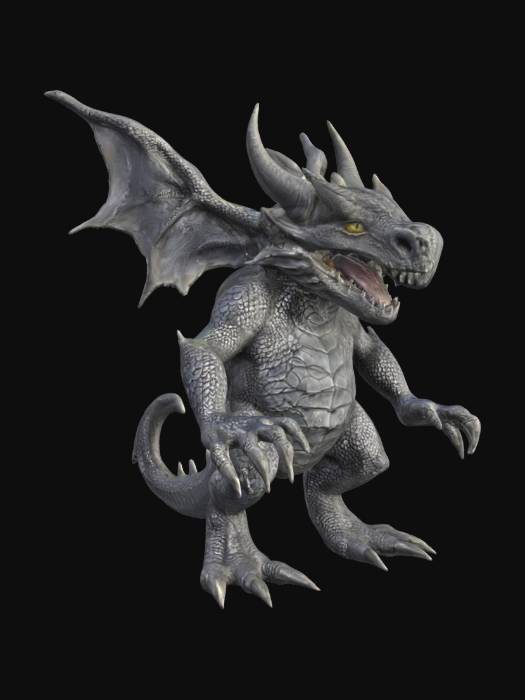
미적 점수 (1~10점): 6